Vivian Woodward

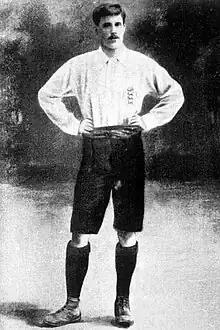
Woodward while playing for England

Vivian John Woodward (3 June 1879 – 31 January 1954) was an English footballer who enjoyed the peak of his career from the turn of the 20th century to the outbreak of the First World War. He played for Tottenham Hotspur and Chelsea.